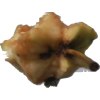
Label: apples